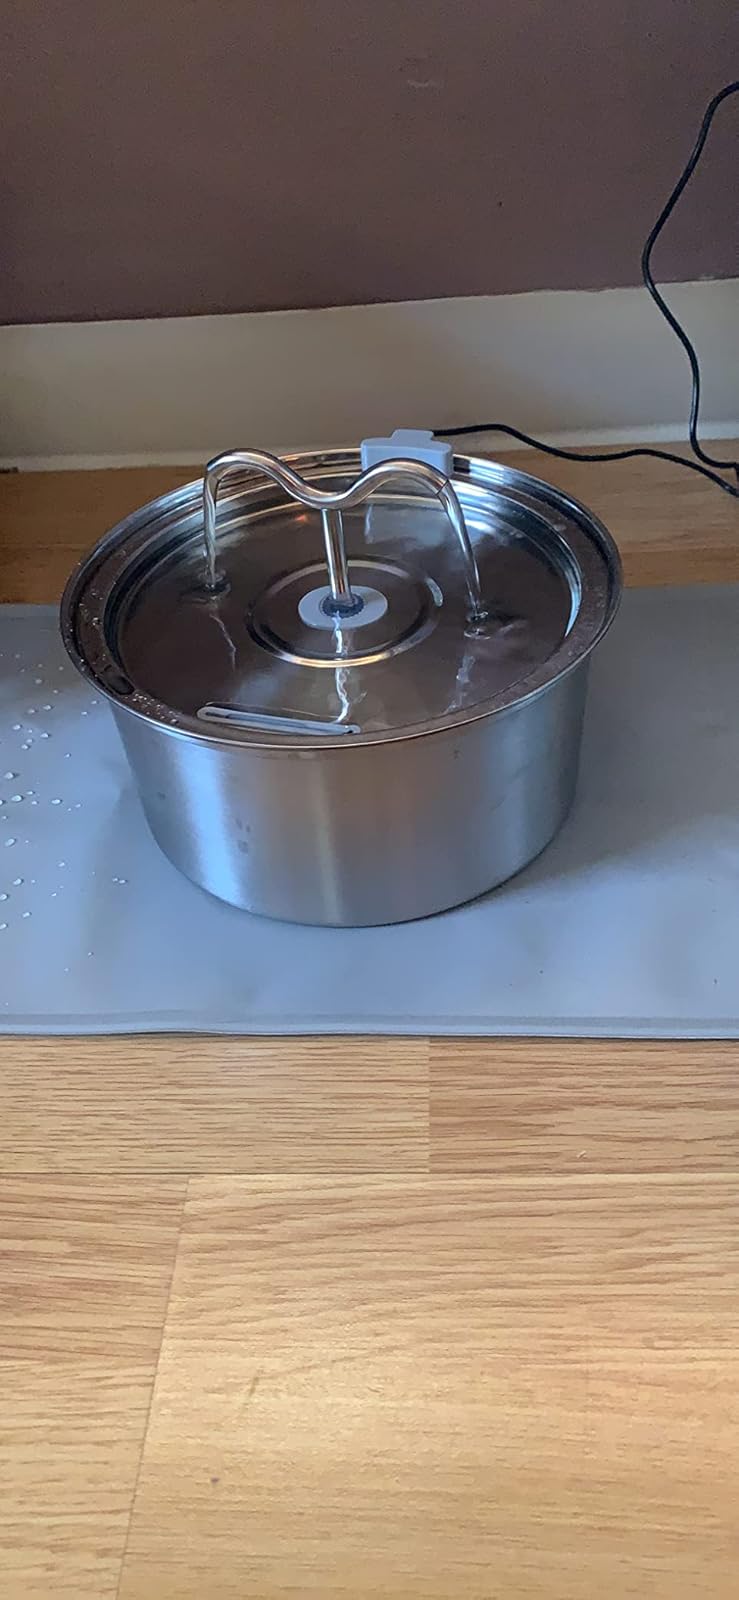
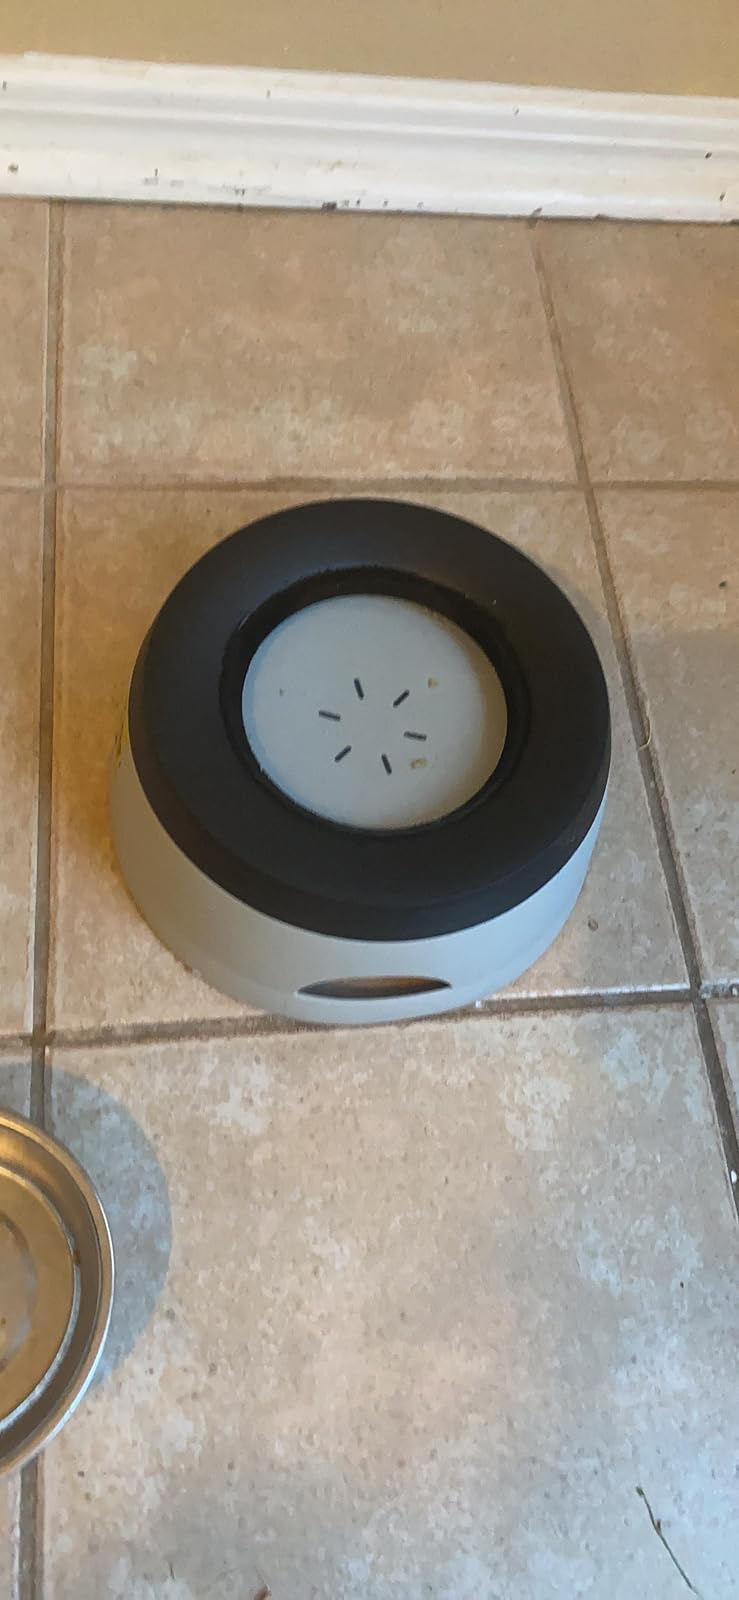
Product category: items_bowl
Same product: no